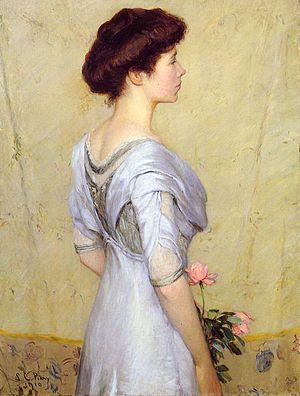
Elisabeth Cabot Perry, est une peintre américaine, connue pour ses portraits et ses paysages. Amie de Camille Pissarro, elle a été fortement influencée par son mentor, Claude Monet. Elle fut l'une des premiers défenseurs de l'impressionnisme français et a contribué à sa réception dans son pays. Elle compte parmi les premières artistes impressionnistes aux États-Unis.